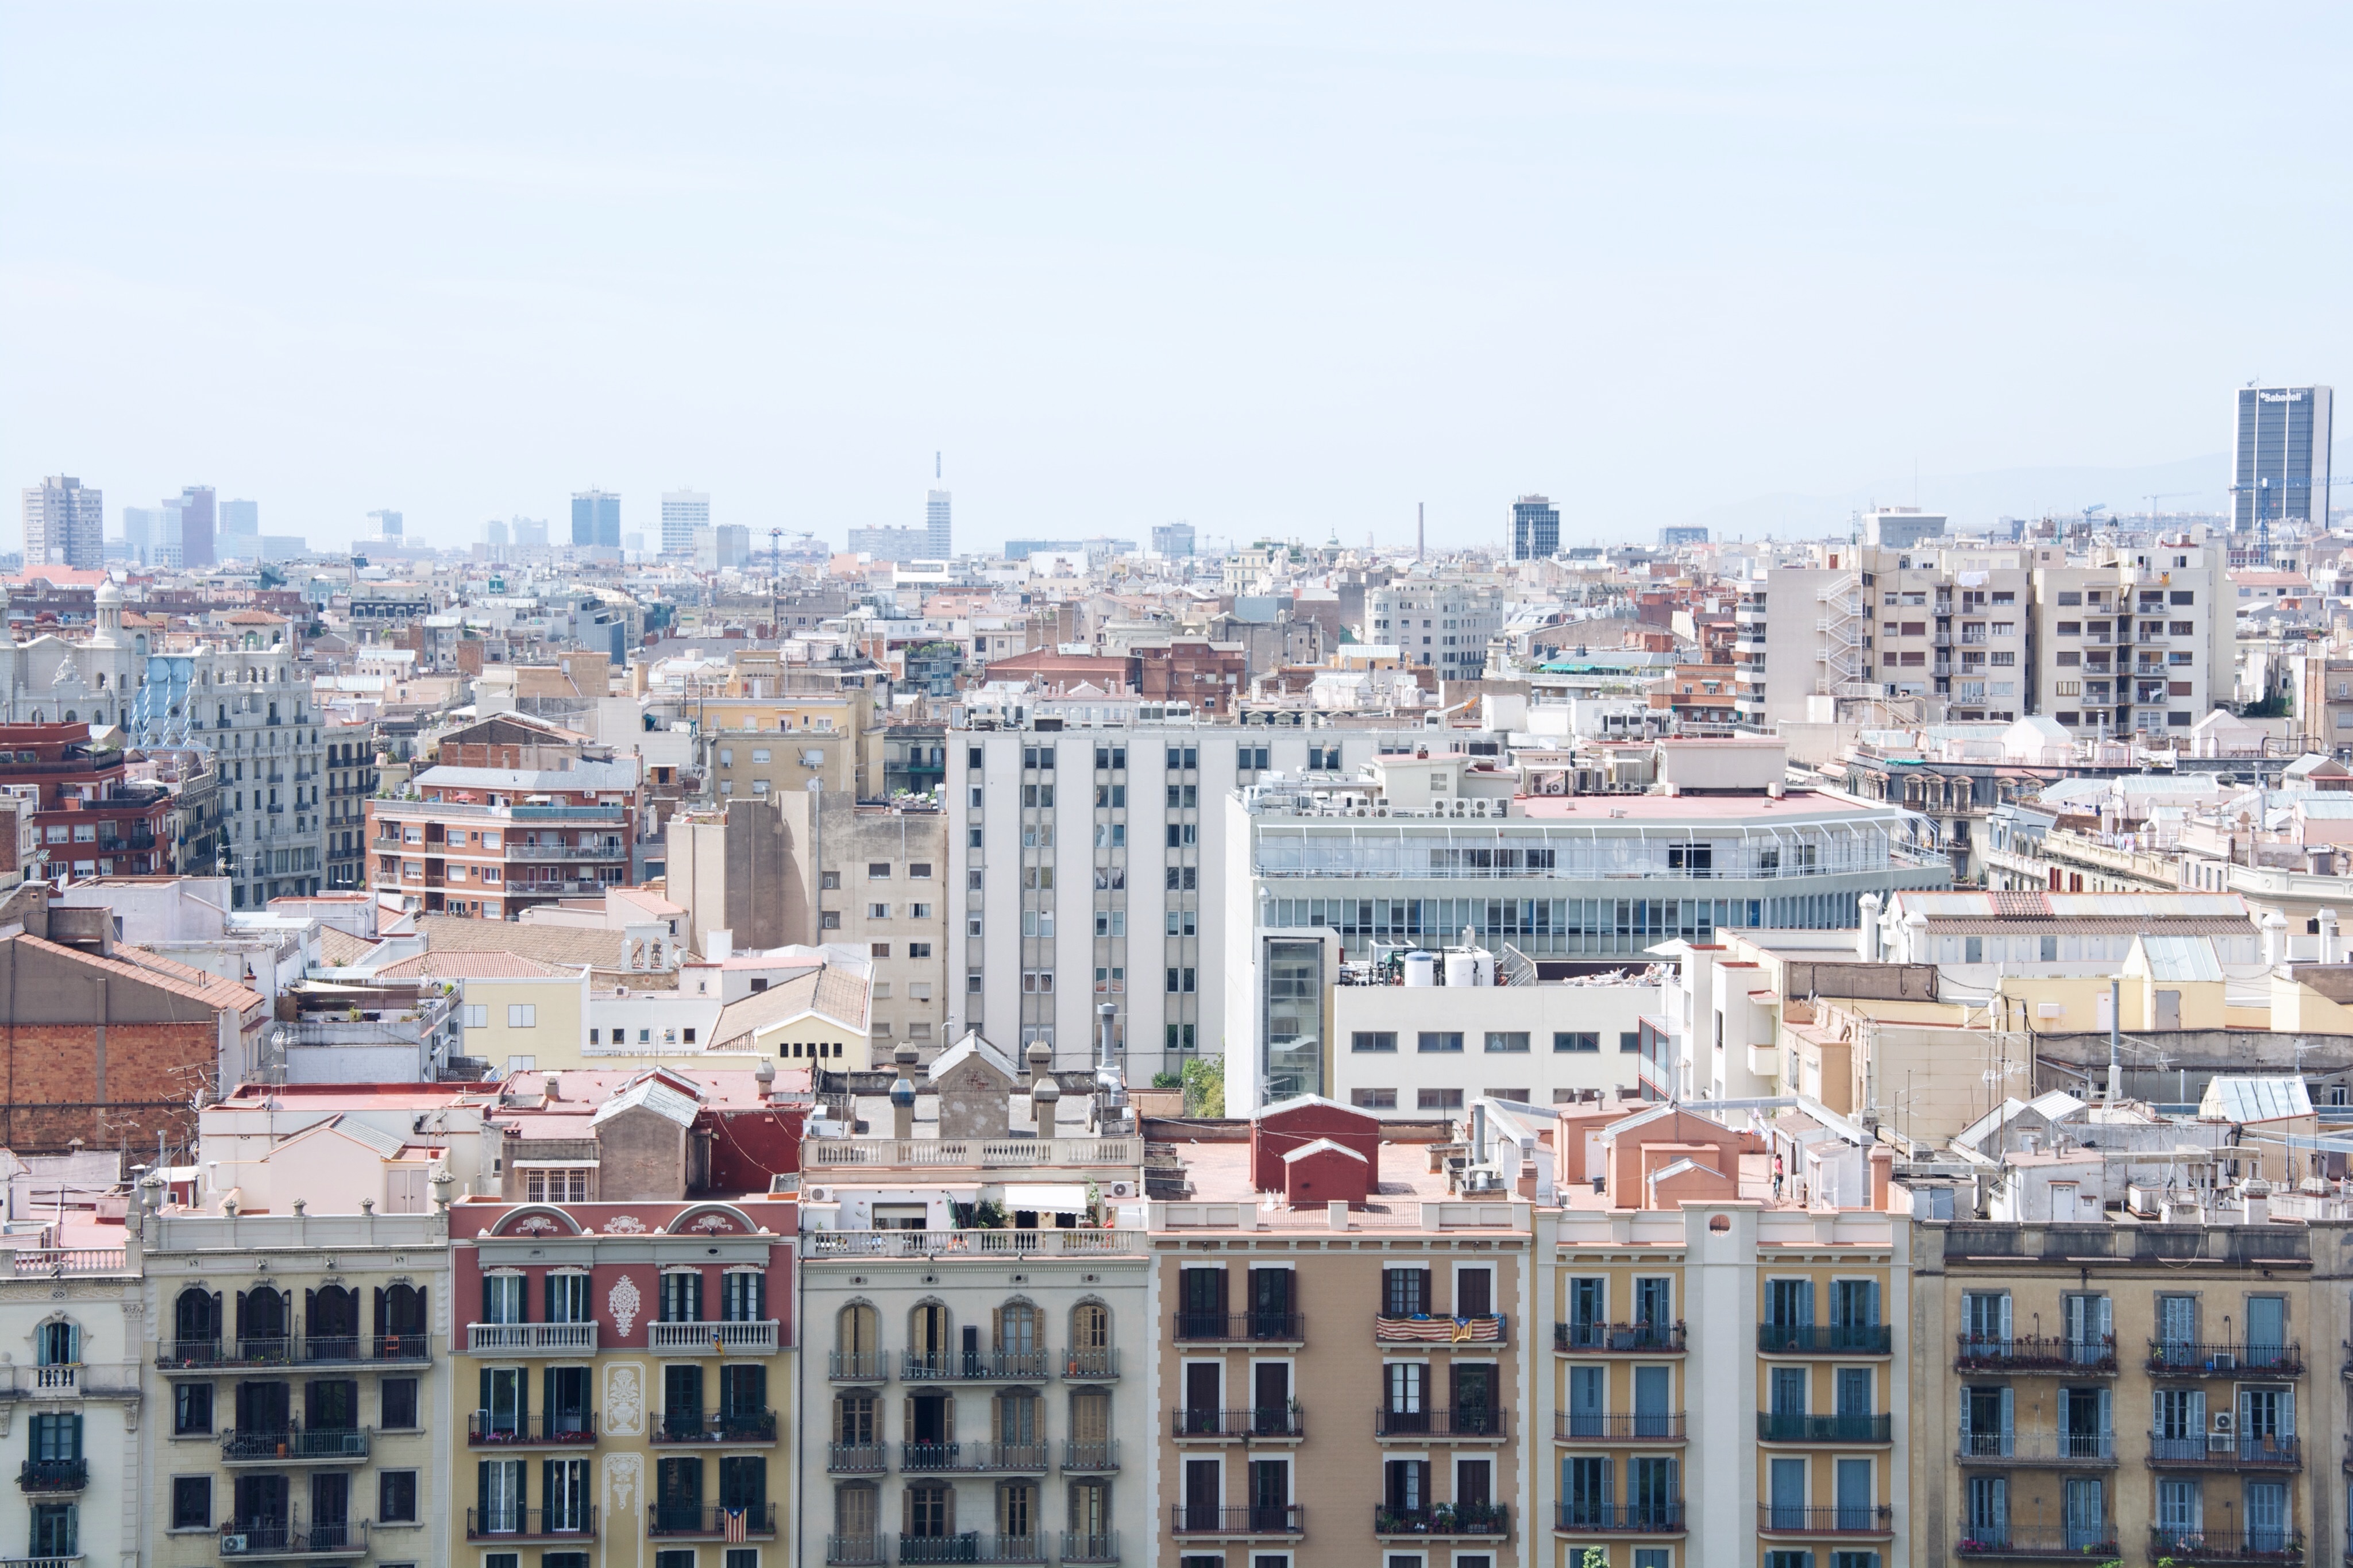
architecture, skyline, town, view, city, skyscraper, urban, cityscape, panorama, downtown, residential, tower block, buildings, apartments, houses, area, metropolis, neighbourhood, facades, aerial photography, urban area, residential area, human settlement, metropolitan area